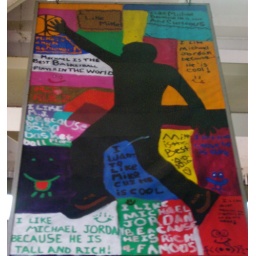
poster hanging above the escalator that takes you up to the orange and green lines at the roosevelt stop.